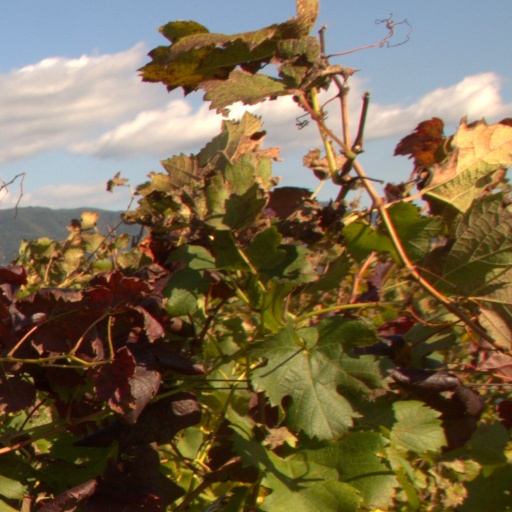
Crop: grape